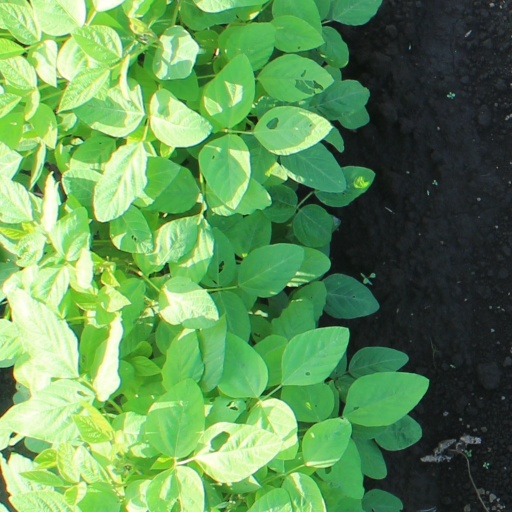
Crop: soybean